National Bank of Greece

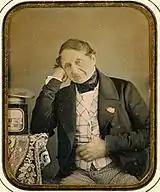
Jean-Gabriel Eynard

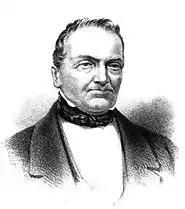
Georgios Stavrou

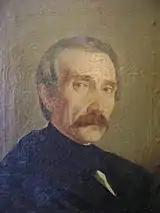
Julius von Hößlin(Έσσλιν)

The bankers Jean-Gabriel Eynard and Georgios Stavros founded NBG in 1841 as a commercial bank. Stavros was also elected as the first director of the Bank until his death in 1869. The bank's creation was acknowledged by the decree "On the establishment of (a) National Bank" (Official Gazette, no. 6 March 30, 1841, p. 59), according to which the National Bank is a private limited company based in Athens with a capital of 5,000,000 drachmas, divided into 5,000 shares of 1,000 drachmas. It was the first bank in the Modern Greek state's history. (The Ionian Bank was established in 1838 but only started operations in 1842 and initially operated only in the United States of the Ionian Islands, a separate polity at the time.)